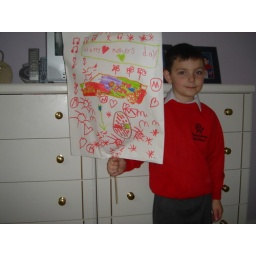
wow lovely mothers day present wrapped in special paper he made,notice car in the middle, lol! cars are his favourite!